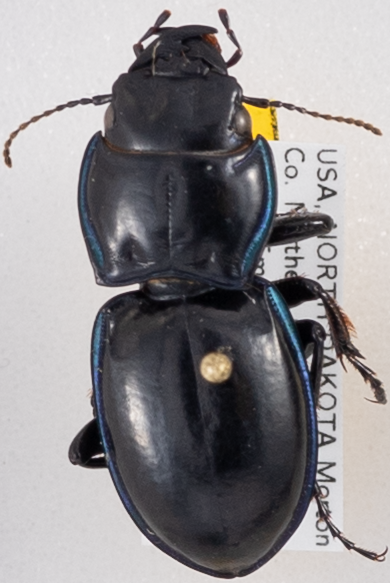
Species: Pasimachus elongatus
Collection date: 2023-06-27
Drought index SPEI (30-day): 2.09
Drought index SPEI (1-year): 1.01
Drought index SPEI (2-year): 0.498